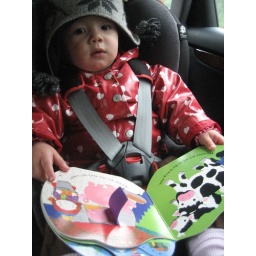
sophie reading a book in nana's hat